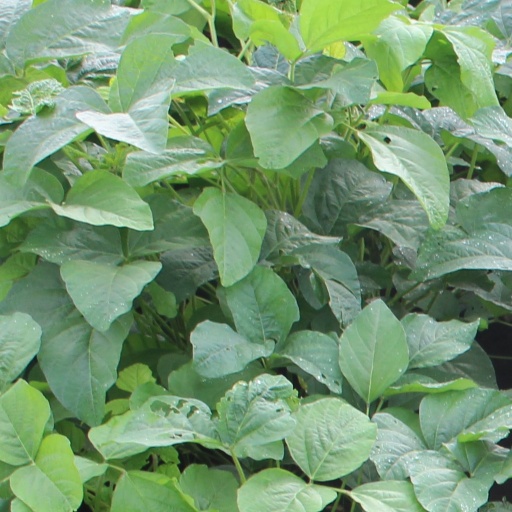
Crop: soybean